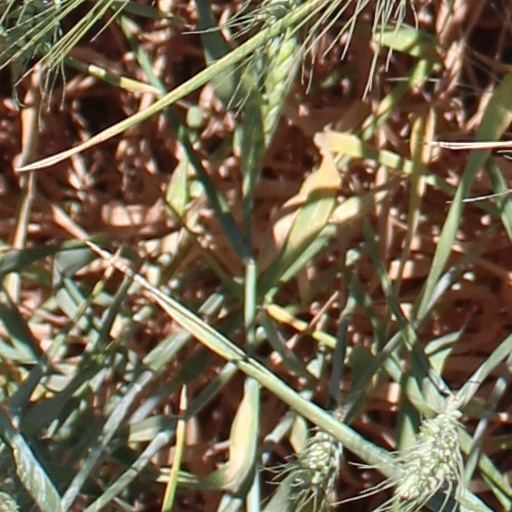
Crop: wheat